Diet (nutrition)

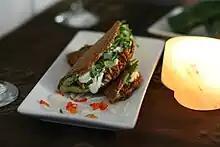
Raw food tacos prepared with guacamole, non-fried beans and sour cream. Raw foodism promotes the consumption of food which has not been cooked.

Exclusionary diets are diets with certain groups or specific types of food avoided, either due to health considerations or by choice. Many do not eat food from animal sources to varying degrees (e.g. flexitarianism, pescetarianism, vegetarianism, and veganism) for health reasons, issues surrounding morality, or to reduce their personal impact on the environment (e.g. environmental vegetarianism). People on a balanced vegetarian or vegan diet can obtain adequate nutrition, but may need to specifically focus on consuming specific nutrients, such as protein, iron, calcium, zinc, and vitamin B. Raw foodism and intuitive eating are other approaches to dietary choices. Education, income, local availability, and mental health are all major factors for dietary choices.